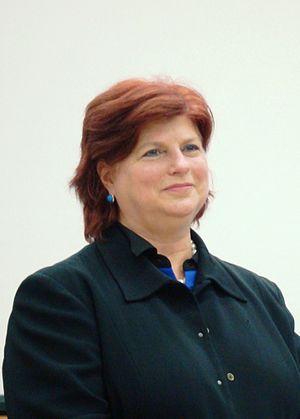
La députée de Pointe-aux-Trembles, Nicole Léger, et le député de Saint-Jérôme, Pierre Karl Péladeau
Nicole Léger est une femme politique et une enseignante québécoise. Elle est la députée de la circonscription de Pointe-aux-Trembles, sous la bannière du Parti québécois. Elle a été plusieurs fois ministre dans les gouvernements de Lucien Bouchard, de Bernard Landry et de Pauline Marois.
Pointe-aux-Trembles est une circonscription électorale provinciale du Québec située à l'extrémité nord-est de l'île de Montréal.